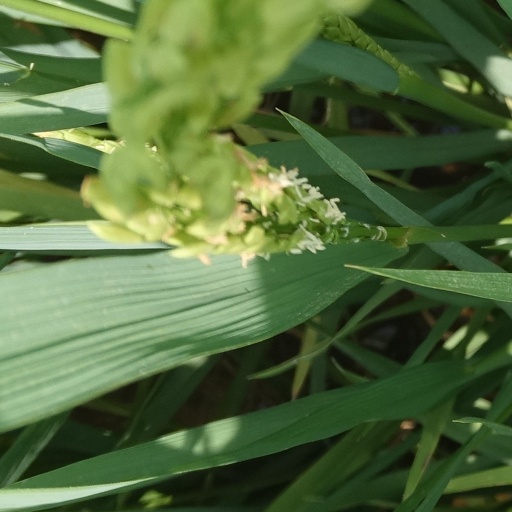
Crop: rice